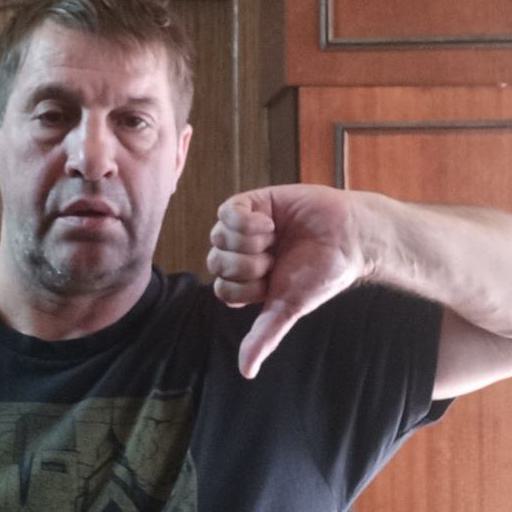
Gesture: dislike